Mother Kinzig

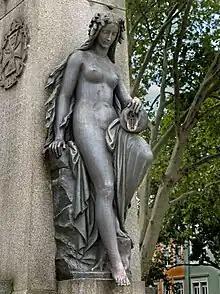
Mother Kinzig

Mother Kinzig is a 1861 cast iron statue in the German city of Kehl. It represents a "beautiful, dreamy, and sexy", "marvelously pretty" nude woman, who has been called "the most beautiful girl of Kehl".